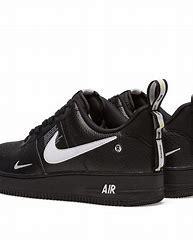
Brand: Nike
Model: Air Force 1 07 LV8